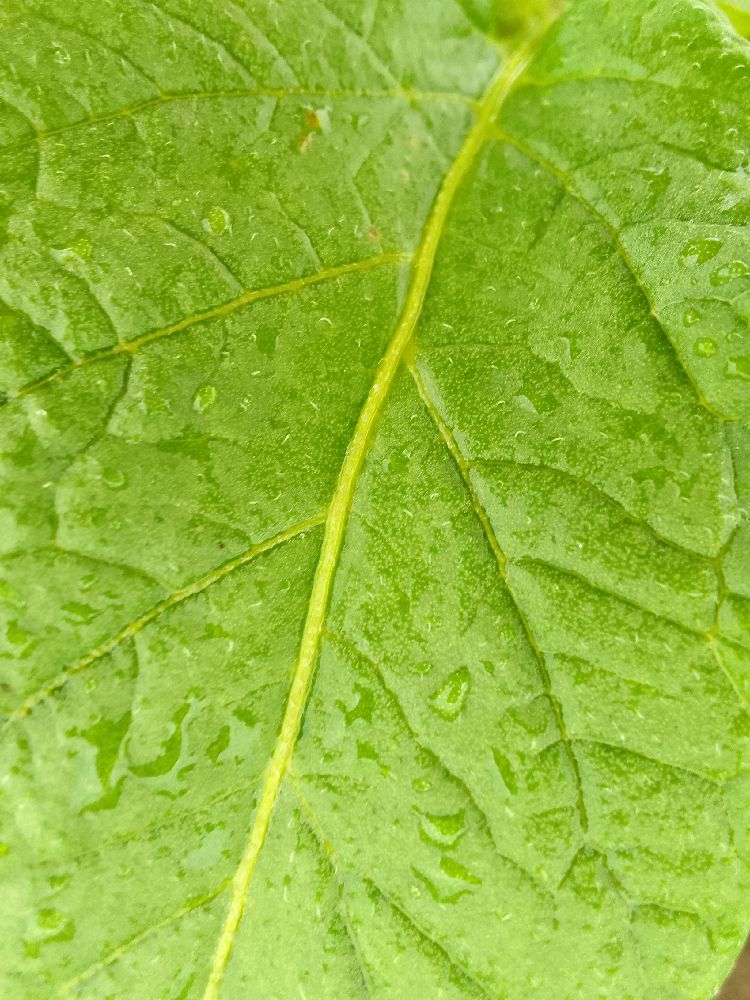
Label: Healthy